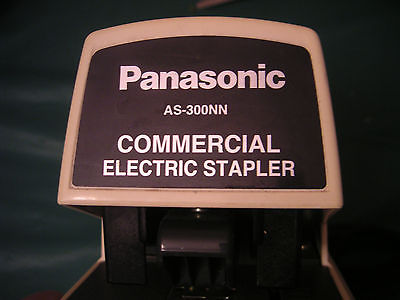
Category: stapler